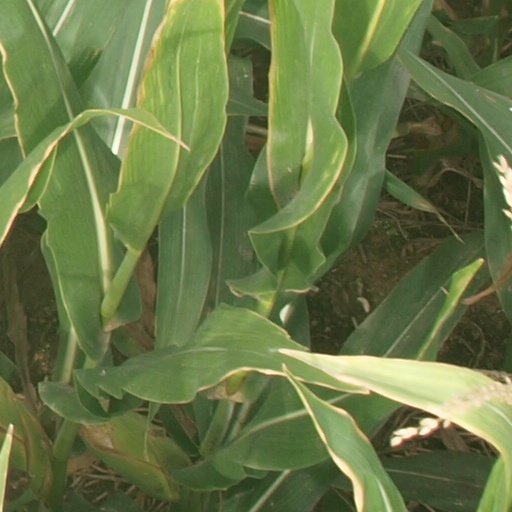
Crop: maize; corn